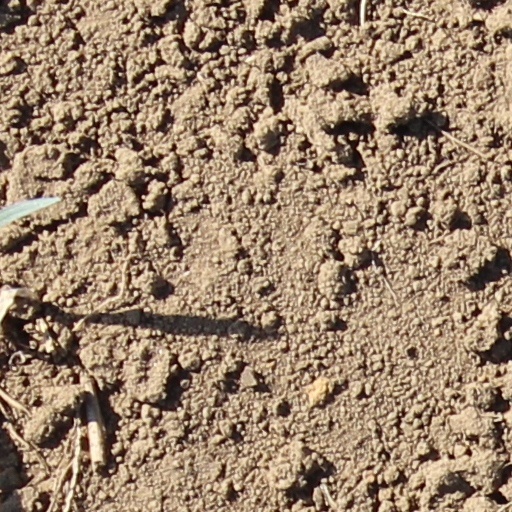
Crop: wheat